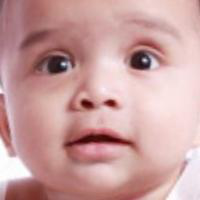
Age group: age 01-10